Morchella sextelata

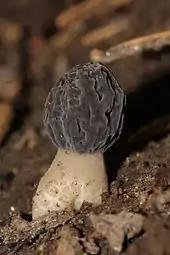
An immature fruit body

The fruit bodies of "Morchella sextelata" are high with a conical cap that is high and wide at the widest point. The cap surface features pits and ridges, formed by the intersection of 12–20 primary vertical ridges and frequent shorter, secondary vertical ridges, with occasional sunken, horizontal ridges. The cap is attached to the stipe with a sinus about 2–4 mm deep and 2–4 mm wide. The ridges are smooth or very finely tomentose (covered with densely matted filaments). They are initially colorless, becoming pale tan, then dark grayish brown in maturity, eventually darkening to nearly black. They are flattened when young but sometimes become sharpened or eroded in maturity. The pits are somewhat elongated vertically. They are smooth, brownish to yellowish tan to pinkish to buff.